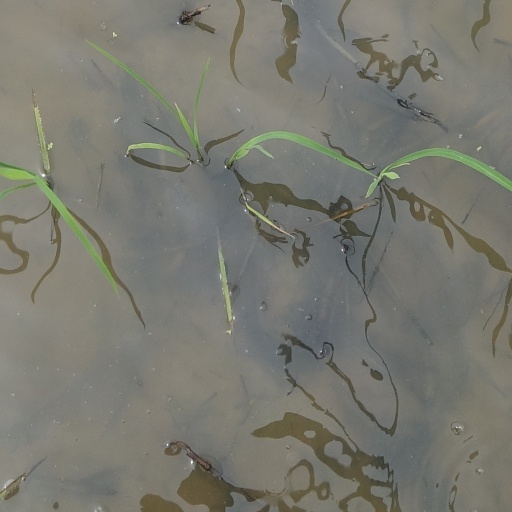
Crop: rice